Ramsen, Schaffhausen

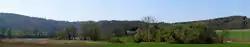
Rhine River near Bibermühle village (part of Ramsen municipality)

Ramsen is located in the Biber valley directly on the German border and has an area of , of . Of this area, 62.2% is used for agricultural purposes, while 28.9% is forested. Of the rest of the land, 7.3% is settled (buildings or roads) and the remainder (1.6%) is non-productive (rivers or lakes).